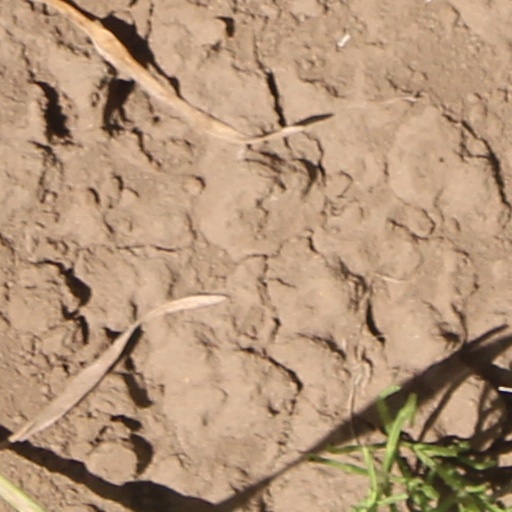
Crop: wheat